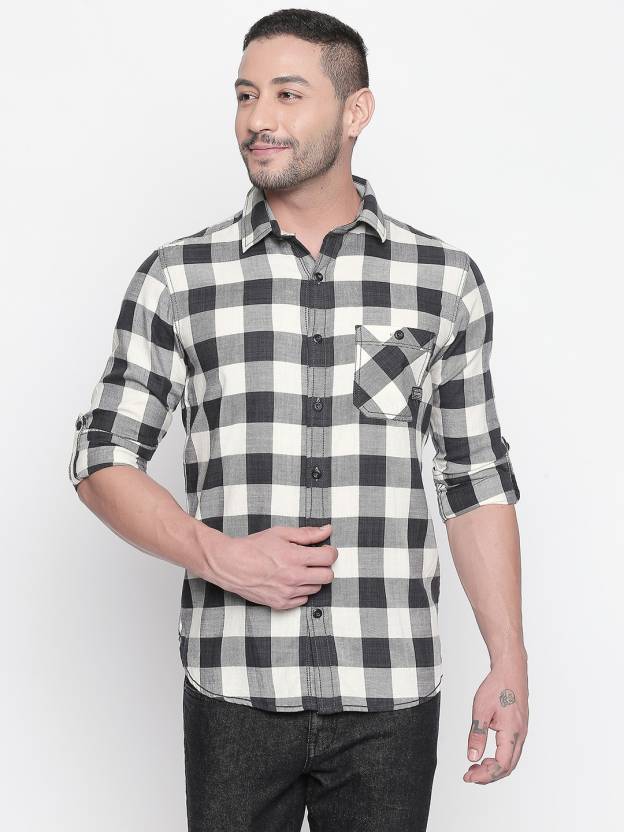
Product: Men Slim Fit Checkered Spread Collar Casual Shirt
Price: ₹857
Colors: Black
Pattern: Checkered